1917 Twin Cities streetcar strike

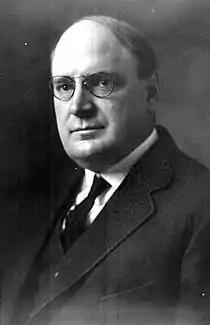
Governor Joseph A. A. Burnquist was the head of the Minnesota Commission of Public Safety

In the Twin Cities, Saint Paul was a closed shop city where almost all employers recognized union workers, while organized labor in Minneapolis was less strong, resulting in a more open shop city. This was due in part to the actions of the Minneapolis Citizens' Alliance, a local anti-union group that was closely associated with the city's employer's organization, the Minneapolis Civic and Commerce Association (CCA). The CCA included several hundred businessmen from the area, including its leader John F. McGee, who was also a member of the MCPS. In April 1917, due to the outbreak of war, the CCA established the Civilian Auxiliary, an auxiliary group consisting of several hundred men, including many CCA members, who engaged in military training. The group was led by Perry G. Harrison, a CCA member, and held exercises at the College of St. Thomas in Saint Paul. According to historian William Millikan, the CCA had established the auxiliary out of fear that Governor Burnquist and the MCPS would be too hesitant to respond to a local issue, such as a labor strike. However, per Millikan, "the fears and goals of the Public Safety Commission and the Civic and Commerce Association were identical". Additionally, the CCA was concerned by the recently elected Minneapolis Mayor Thomas Van Lear, a member of the Socialist Party of America, who pledged that the Minneapolis Police Department would not be employed in strikebreaking under his mayorship. With a possible streetcar strike imminent, officers in the Civilian Auxiliary met on September 6 at the Minneapolis Athletic Club to reorganize the group into four companies of 150 men each. Additionally, the officers talked to Hennepin County Sheriff Otto S. Langum, a CCA member, and on September 13, he deputized the Civilian Auxiliary. On September 25, Sheriff Langum notified the auxiliary that they would be free to openly bear arms and make arrests.